Venustiano Carranza

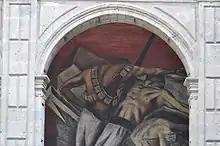
Painting of revolutionary combat by José Clemente Orozco, member of the Red Battalions supporting Carranza against Villa and Zapata

Both Villa and Zapata appealed to the peasantry, but not to the urban working class. Carranza did and used it to his advantage. Workers were predisposed to support Carranza, since he had taken such a strong stance against the U.S. occupation of Veracruz and his stance on foreign-owned enterprises put him on the workers' side. Where the Carrancista armies were victorious in cities, Carranza encouraged the formation of labor unions. Carranza negotiated with the anarcho-syndicalist labor organization, the Casa del Obrero Mundial, which formed Red Battalions to battle Zapatas' and Villas' in exchange for Carranza's promise to pass labor laws favorable to the working class. Among their ranks were artisans, including men in the building trades and typesetters rather than industrial workers. The most well-known member of the 6,000-strong Red Battalions was the painter José Clemente Orozco. Urban workers saw their interests as completely opposed to those of the peasantry. They wanted a ready, cheap food supply, not a peasantry that subsistence-farmed small plots of land for their own needs. Culturally the urban working class saw the Zapatistas as too religious and the Villistas as too radical and barbarian.